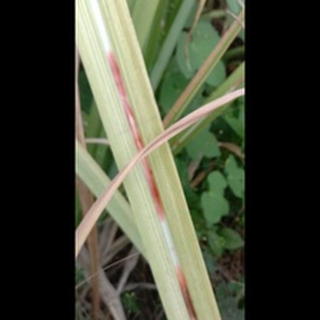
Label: sugarcane_red_rot